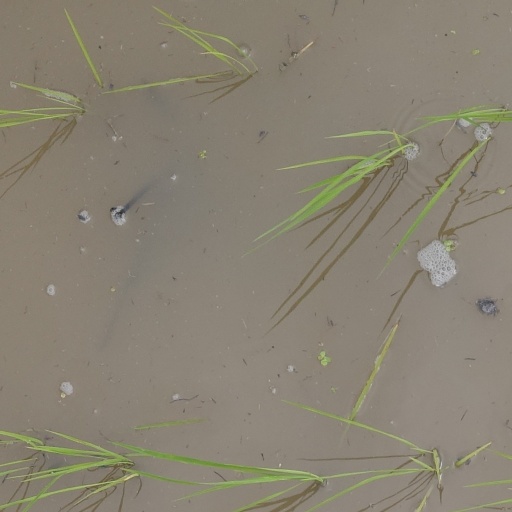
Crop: rice